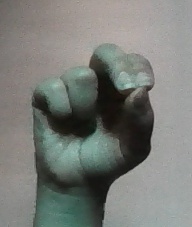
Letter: gaaf